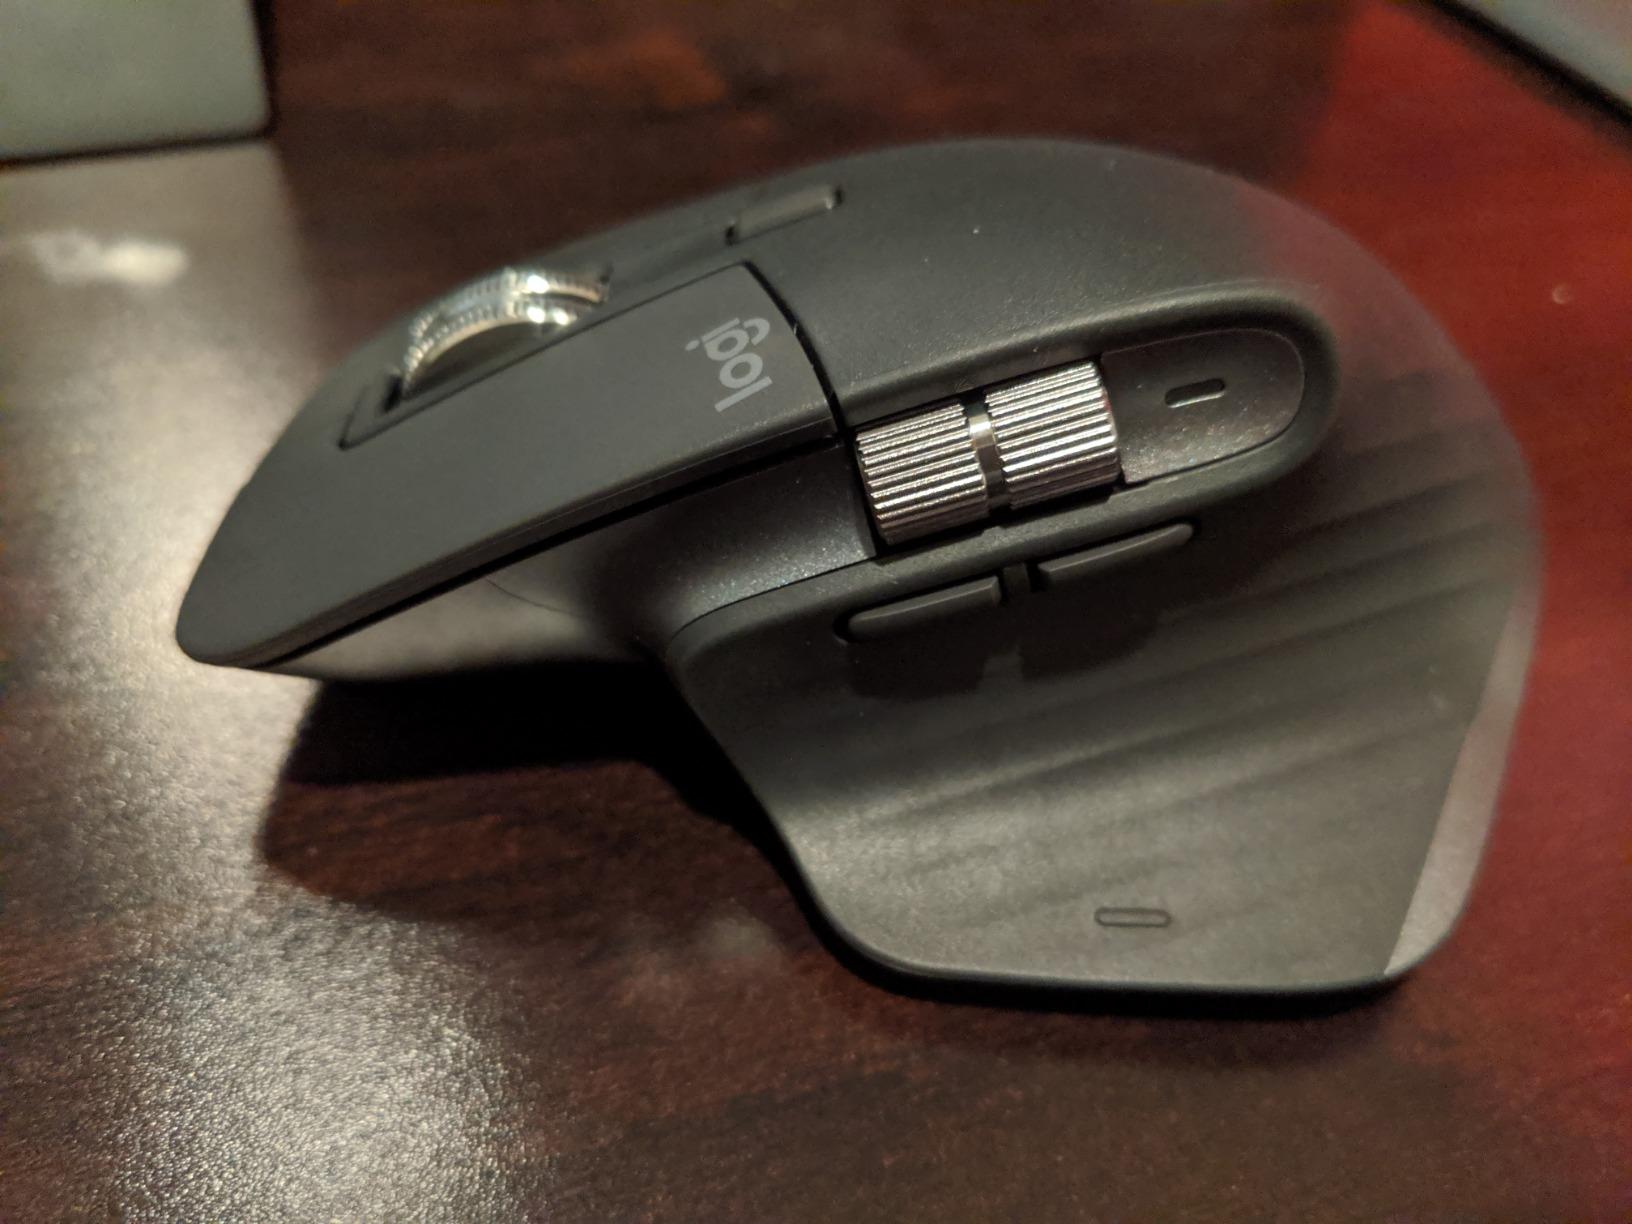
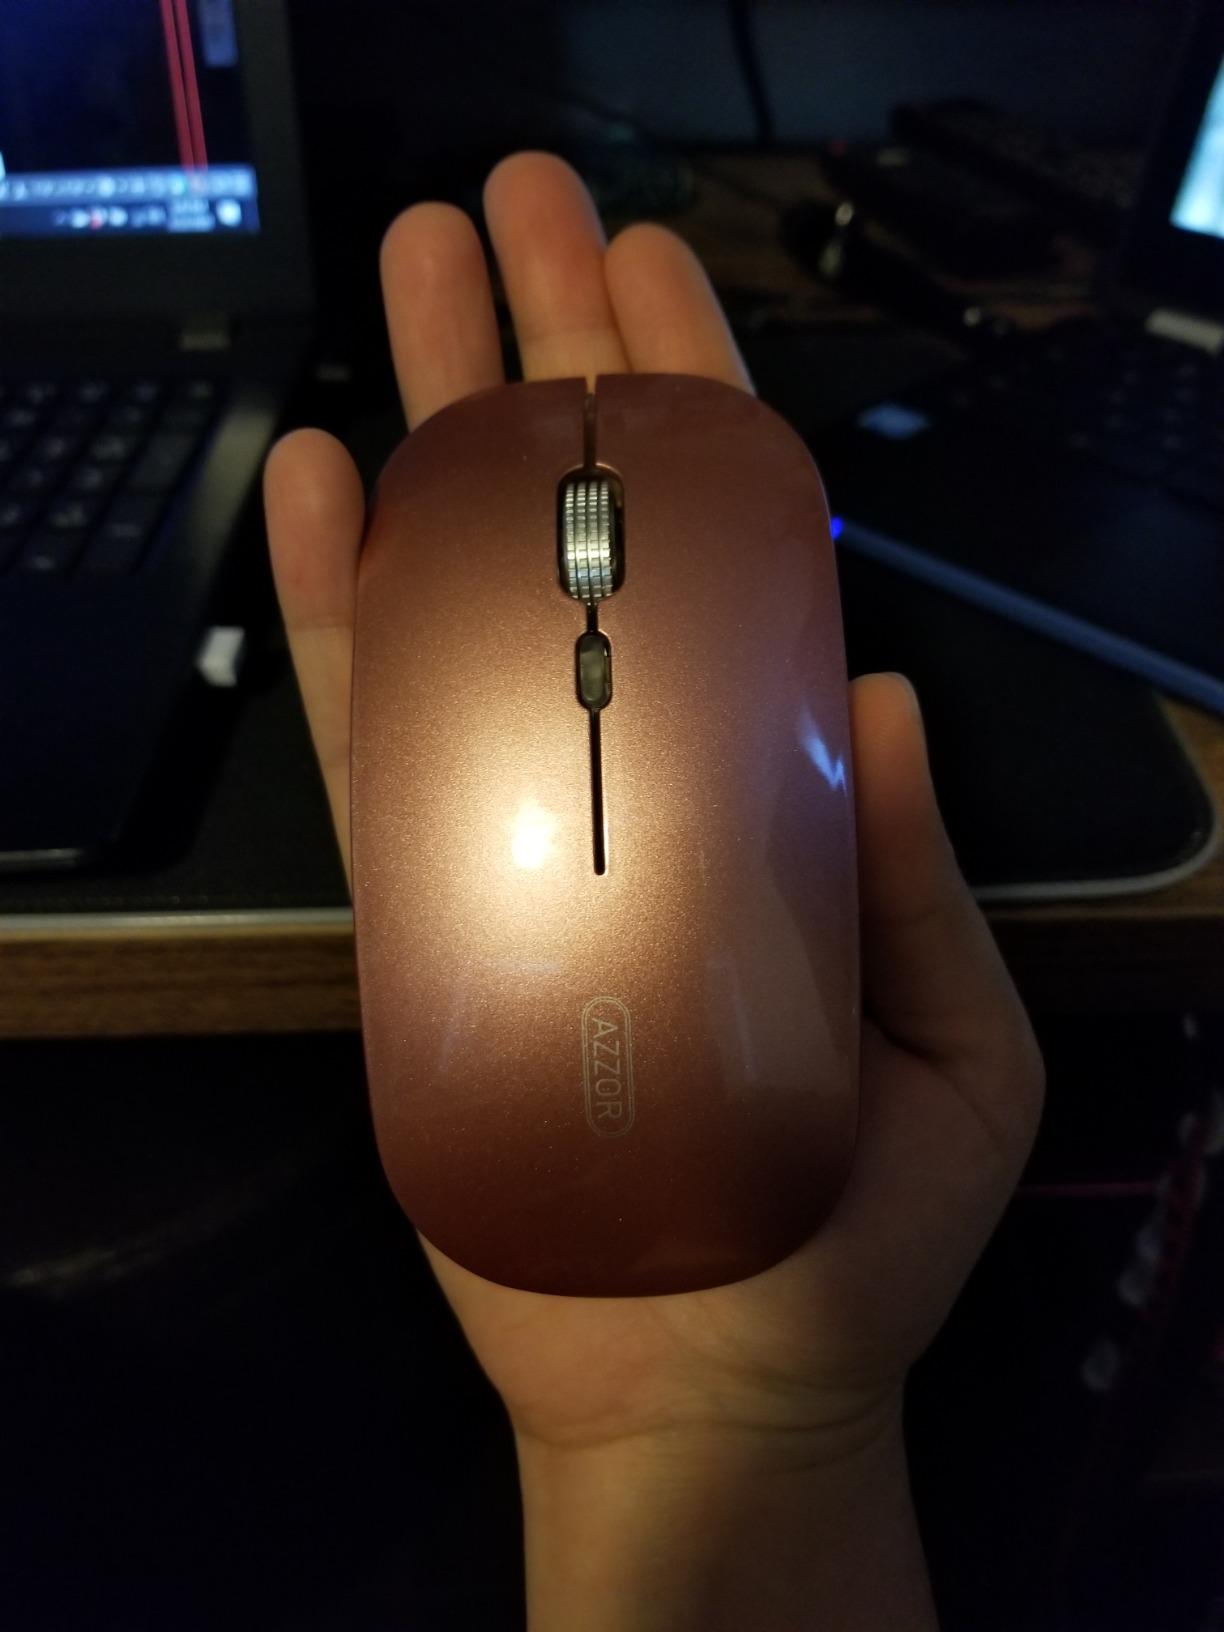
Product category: mouse
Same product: no